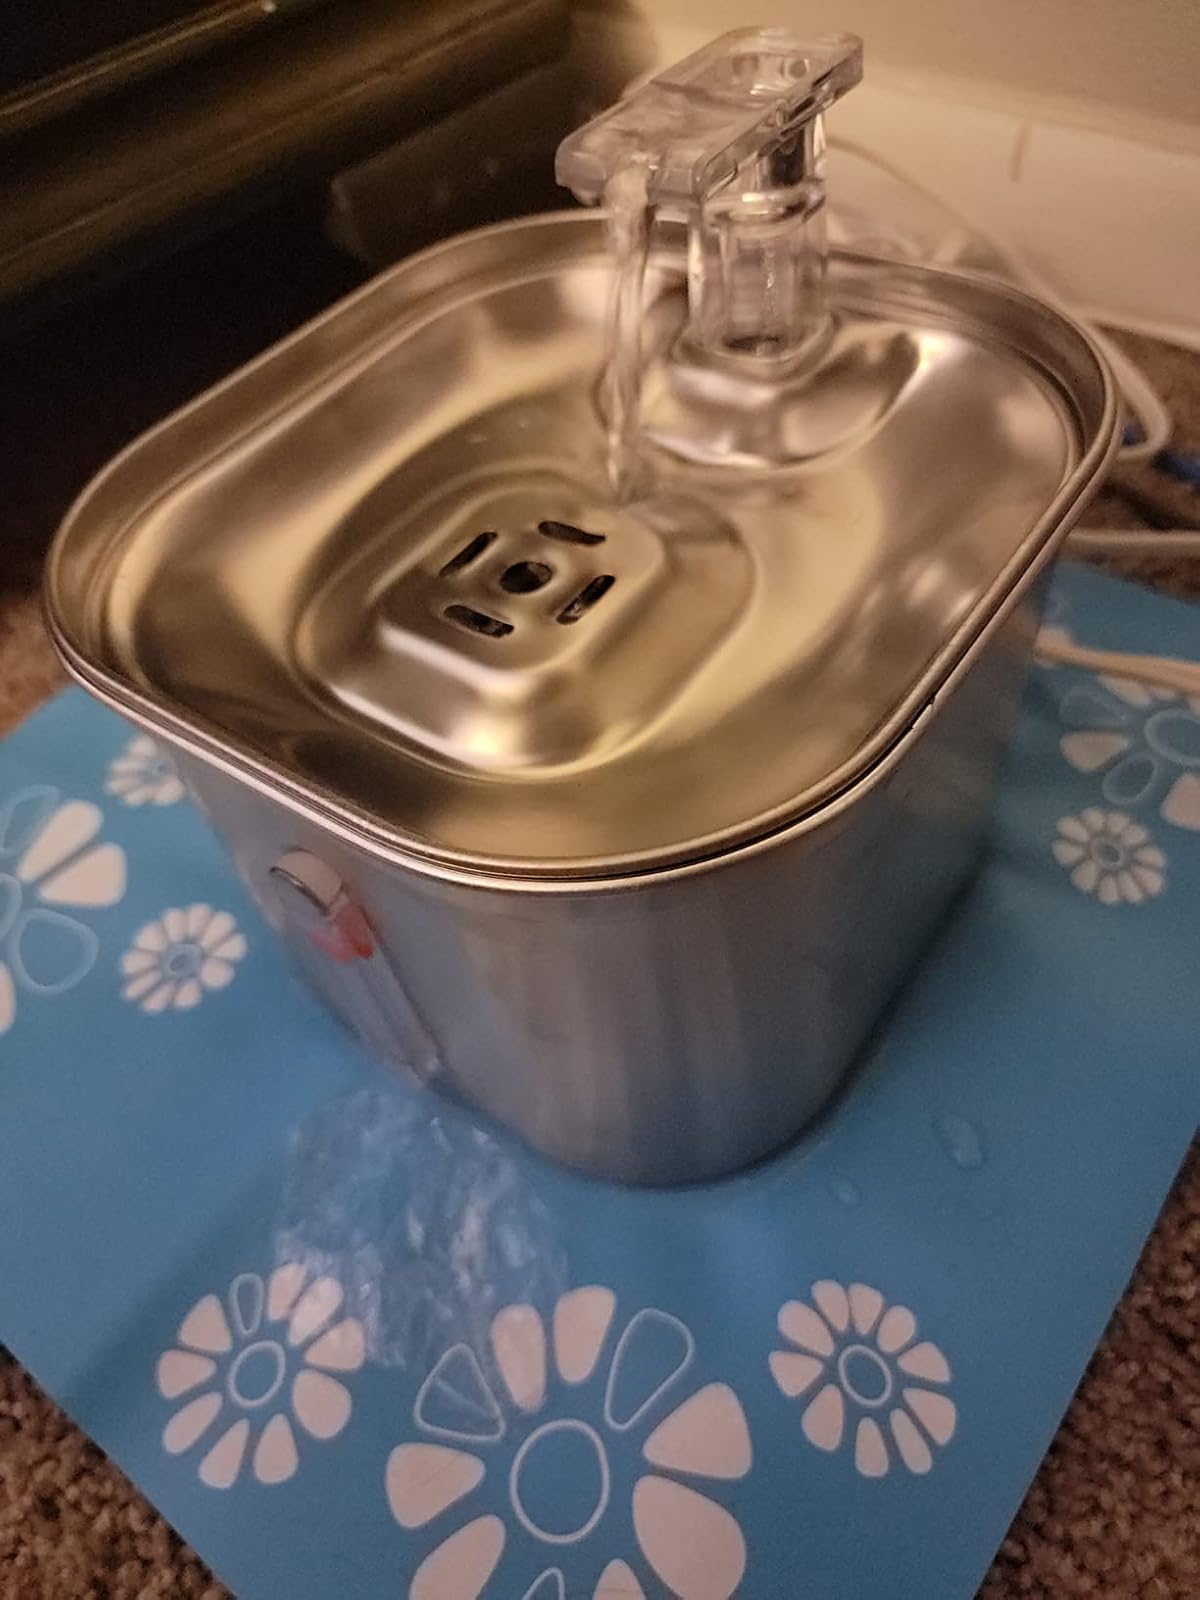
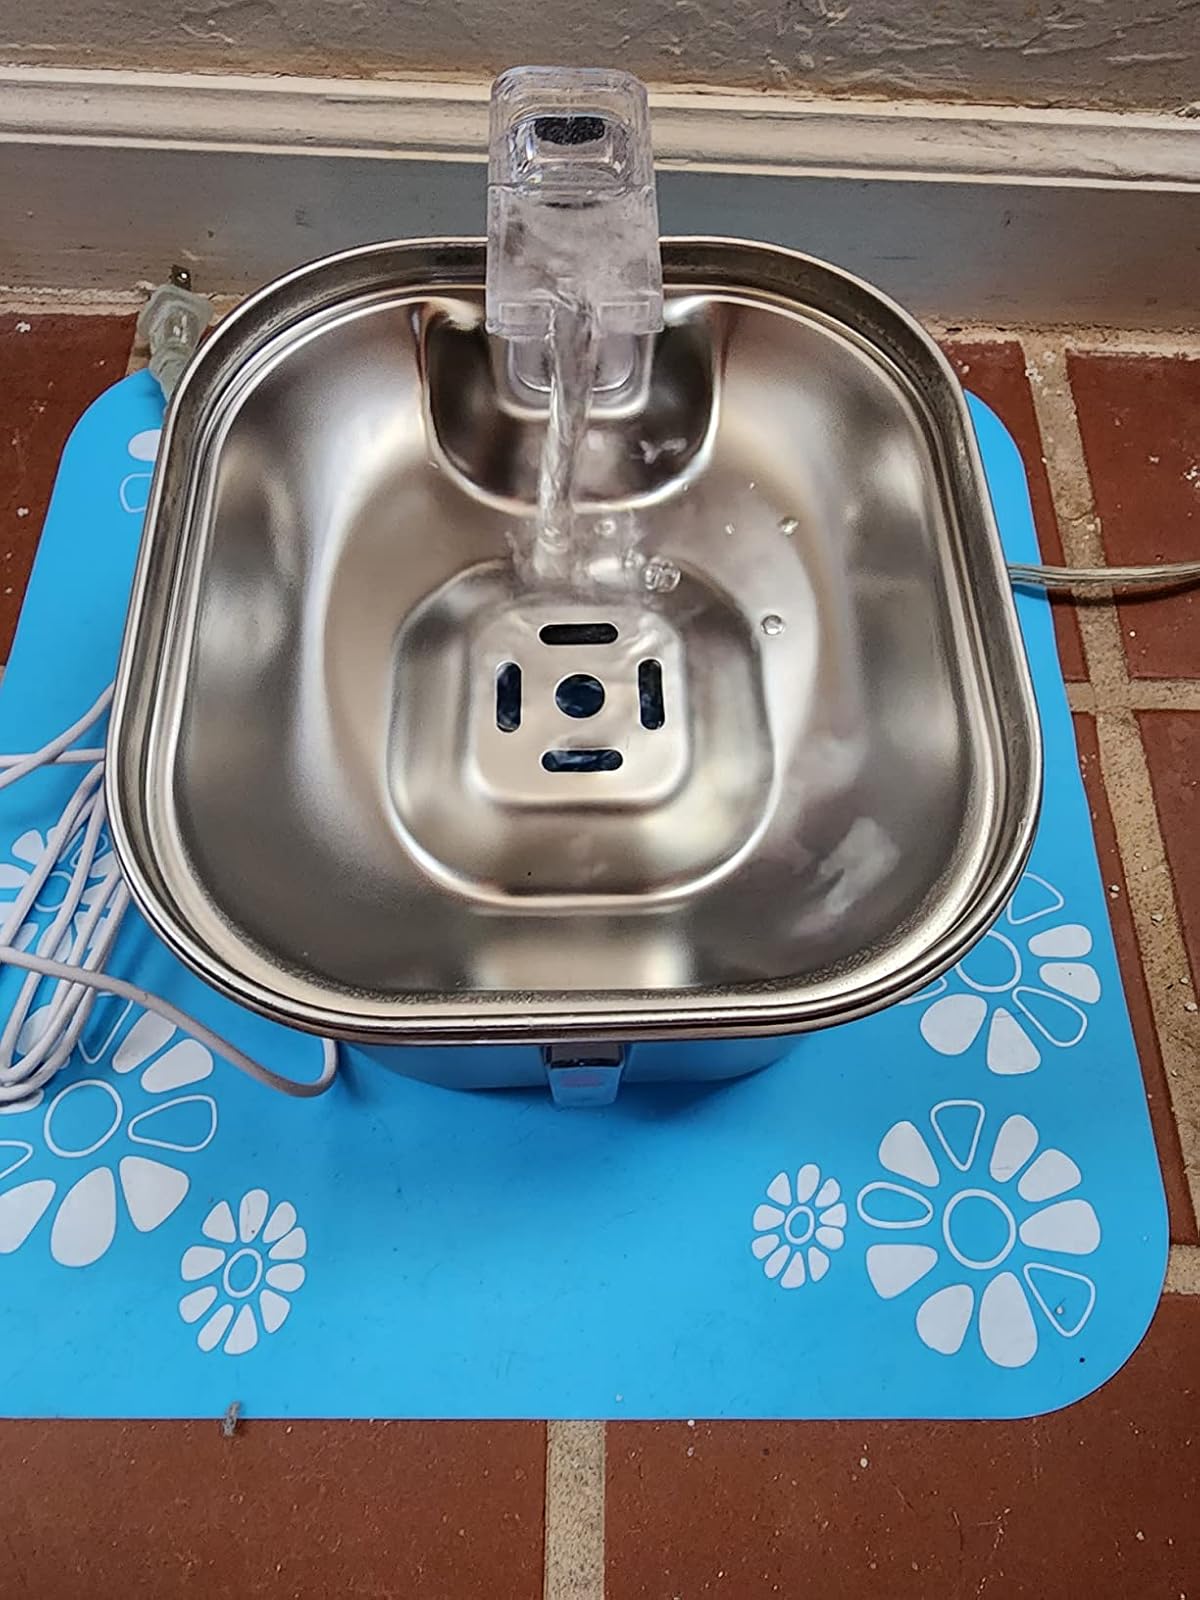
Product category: items_bowl
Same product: yes